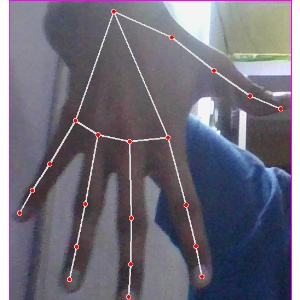
अक्षर: ढ